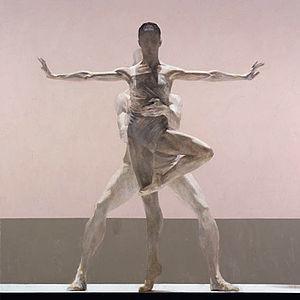
Fletcher Sibthorp est un artiste britannique basé à Londres, en Angleterre. Il est principalement connu pour ses pièces figuratives à grande échelle, principalement à l'huile et représentant généralement des mouvements sous forme de danse; allant de la danse contemporaine au ballet classique et au flamenco. Son travail est hébergé dans des collections privées et corporatives, principalement au Royaume-Uni et au Japon. Il a peint plusieurs figures clés du monde de la danse, notamment les chefs de file du Royal Ballet tels que Darcey Bussell, Sarah Lamb, Miyako Yoshida et Alina Cojocaru, et les interprètes de flamenco, Joaquín Cortés, Eva Yerbabuena et Sara Baras.